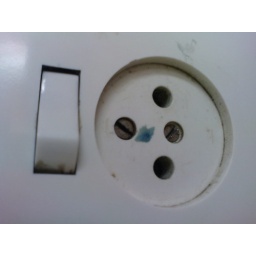
cheap ass dirty hotel in valkenburg. check the wall outlet.